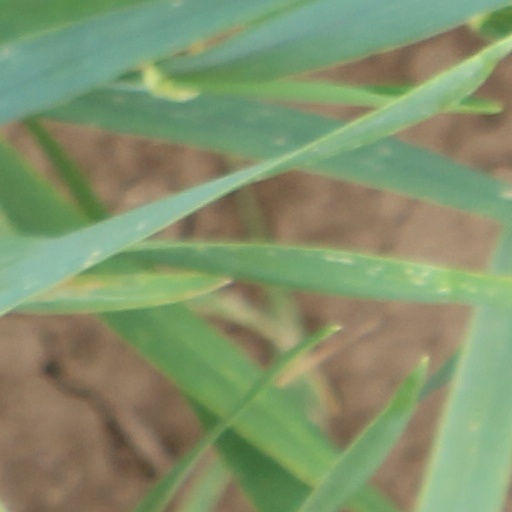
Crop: wheat